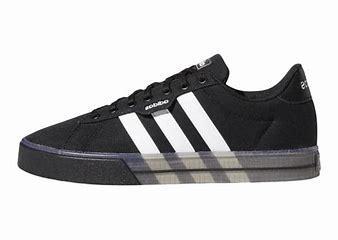
Brand: Adidas
Model: Daily 3